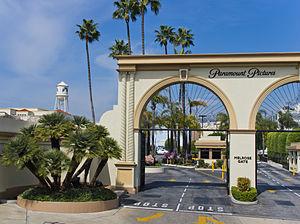
Paramount Pictures Studio, hollywood